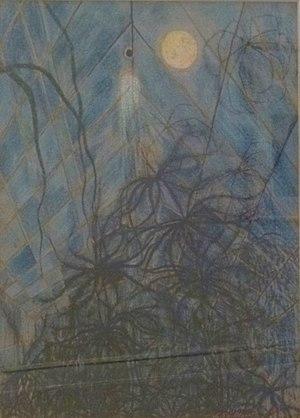
Serres chaudes est un recueil de poèmes de Maurice Maeterlinck, édité par Léon Vanier le 31 mai 1889. Avec Douze chansons, c'est le seul recueil de poèmes de l'auteur belge.